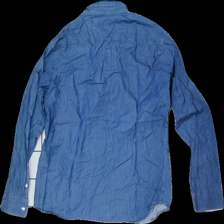
View: back
Type: Shirt
Category: men
Brand: Not in the list
Brand text on label: the shirt factory 42
Colors: Blue
Material: 100% Cotton
Cut: Regular
Size: L
Trend: Denim
Price range: 50-100
Recommended usage: Reuse
Description: Blue jean shirt